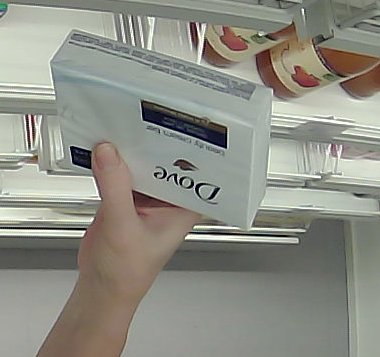
Product: dove_soap